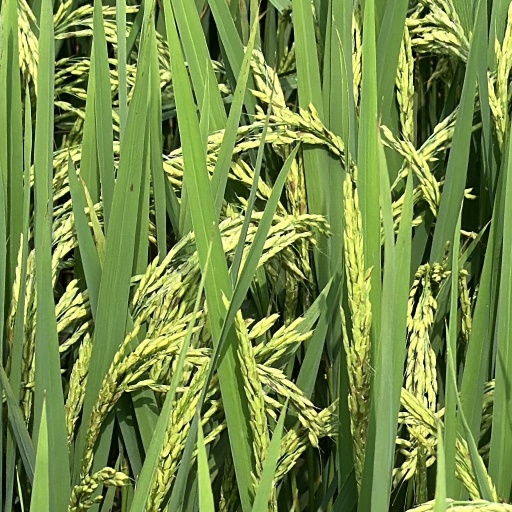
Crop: rice